Katatonia

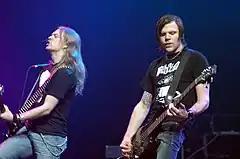
Anders Nystrom and Mattias Norrman

With the band finally achieving a stable lineup with Renkse, Nystrom, the Norrman brothers and Liljekvist, the band began work on their fifth album, the first of four albums the quintet would release over the course of the next decade. While personnel issues no longer plagued the band, recording sessions were still difficult, this time due to financial constraints, which limited how much time they could spend in the studio. The band worked on recording the album off and on from April to December 2000, and while the stopping and starting proved to be troublesome, it also kept them re-evaluating and reworking their material in the downtime, something they felt ultimately helped the shaping of the album. The resulting album, "Last Fair Deal Gone Down" was released in May 2001, and marked the band further distancing itself from traditional heavy metal music, in favor of more of a hard rock sound. The band decided to release the "Teargas" EP shortly prior to the album release, essentially as a single, containing the album track "Teargas" and two B-sides. Another EP of music from the same sessions, "Tonight's Music", was also released shortly after the album. The band rounded out the year with a European tour with Åkerfeldt's band Opeth, with Renkse and Nystrom even providing guest vocals at some Opeth shows when Åkerfeldt was experiencing trouble with his vocal cords.